Wojciech Szczęsny

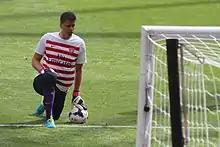
Szczęsny warming up during the 2013 Emirates Cup

Szczęsny had a testing time in the opening fixture of the 2013–14 Premier League season, as Arsenal lost 3–1 to Aston Villa. During the match, he conceded a penalty after tripping Gabriel Agbonlahor. Despite the disappointment, Szczęsny responded well by keeping three clean sheets in Arsenal's following four matches. He also made two crucial saves to help preserve Arsenal's 1–0 lead away to Crystal Palace in October, as well as keeping two consecutive clean sheets in vital wins over Liverpool and Borussia Dortmund in the Champions League. In a November 2013 match against Manchester United, Szczęsny received lengthy treatment following a head-to-head injury with Phil Jones, but finished the game after Arsenal manager Arsène Wenger allowed him to continue. Wenger said he would have substituted for Szczęsny if instructed by the team doctor, but added, "No, nobody told me anything about him," when asked if medical staff had cleared the goalkeeper to play. Tottenham coach André Villas-Boas was heavily criticised the previous week for keeping concussed keeper Hugo Lloris in a match against Everton.